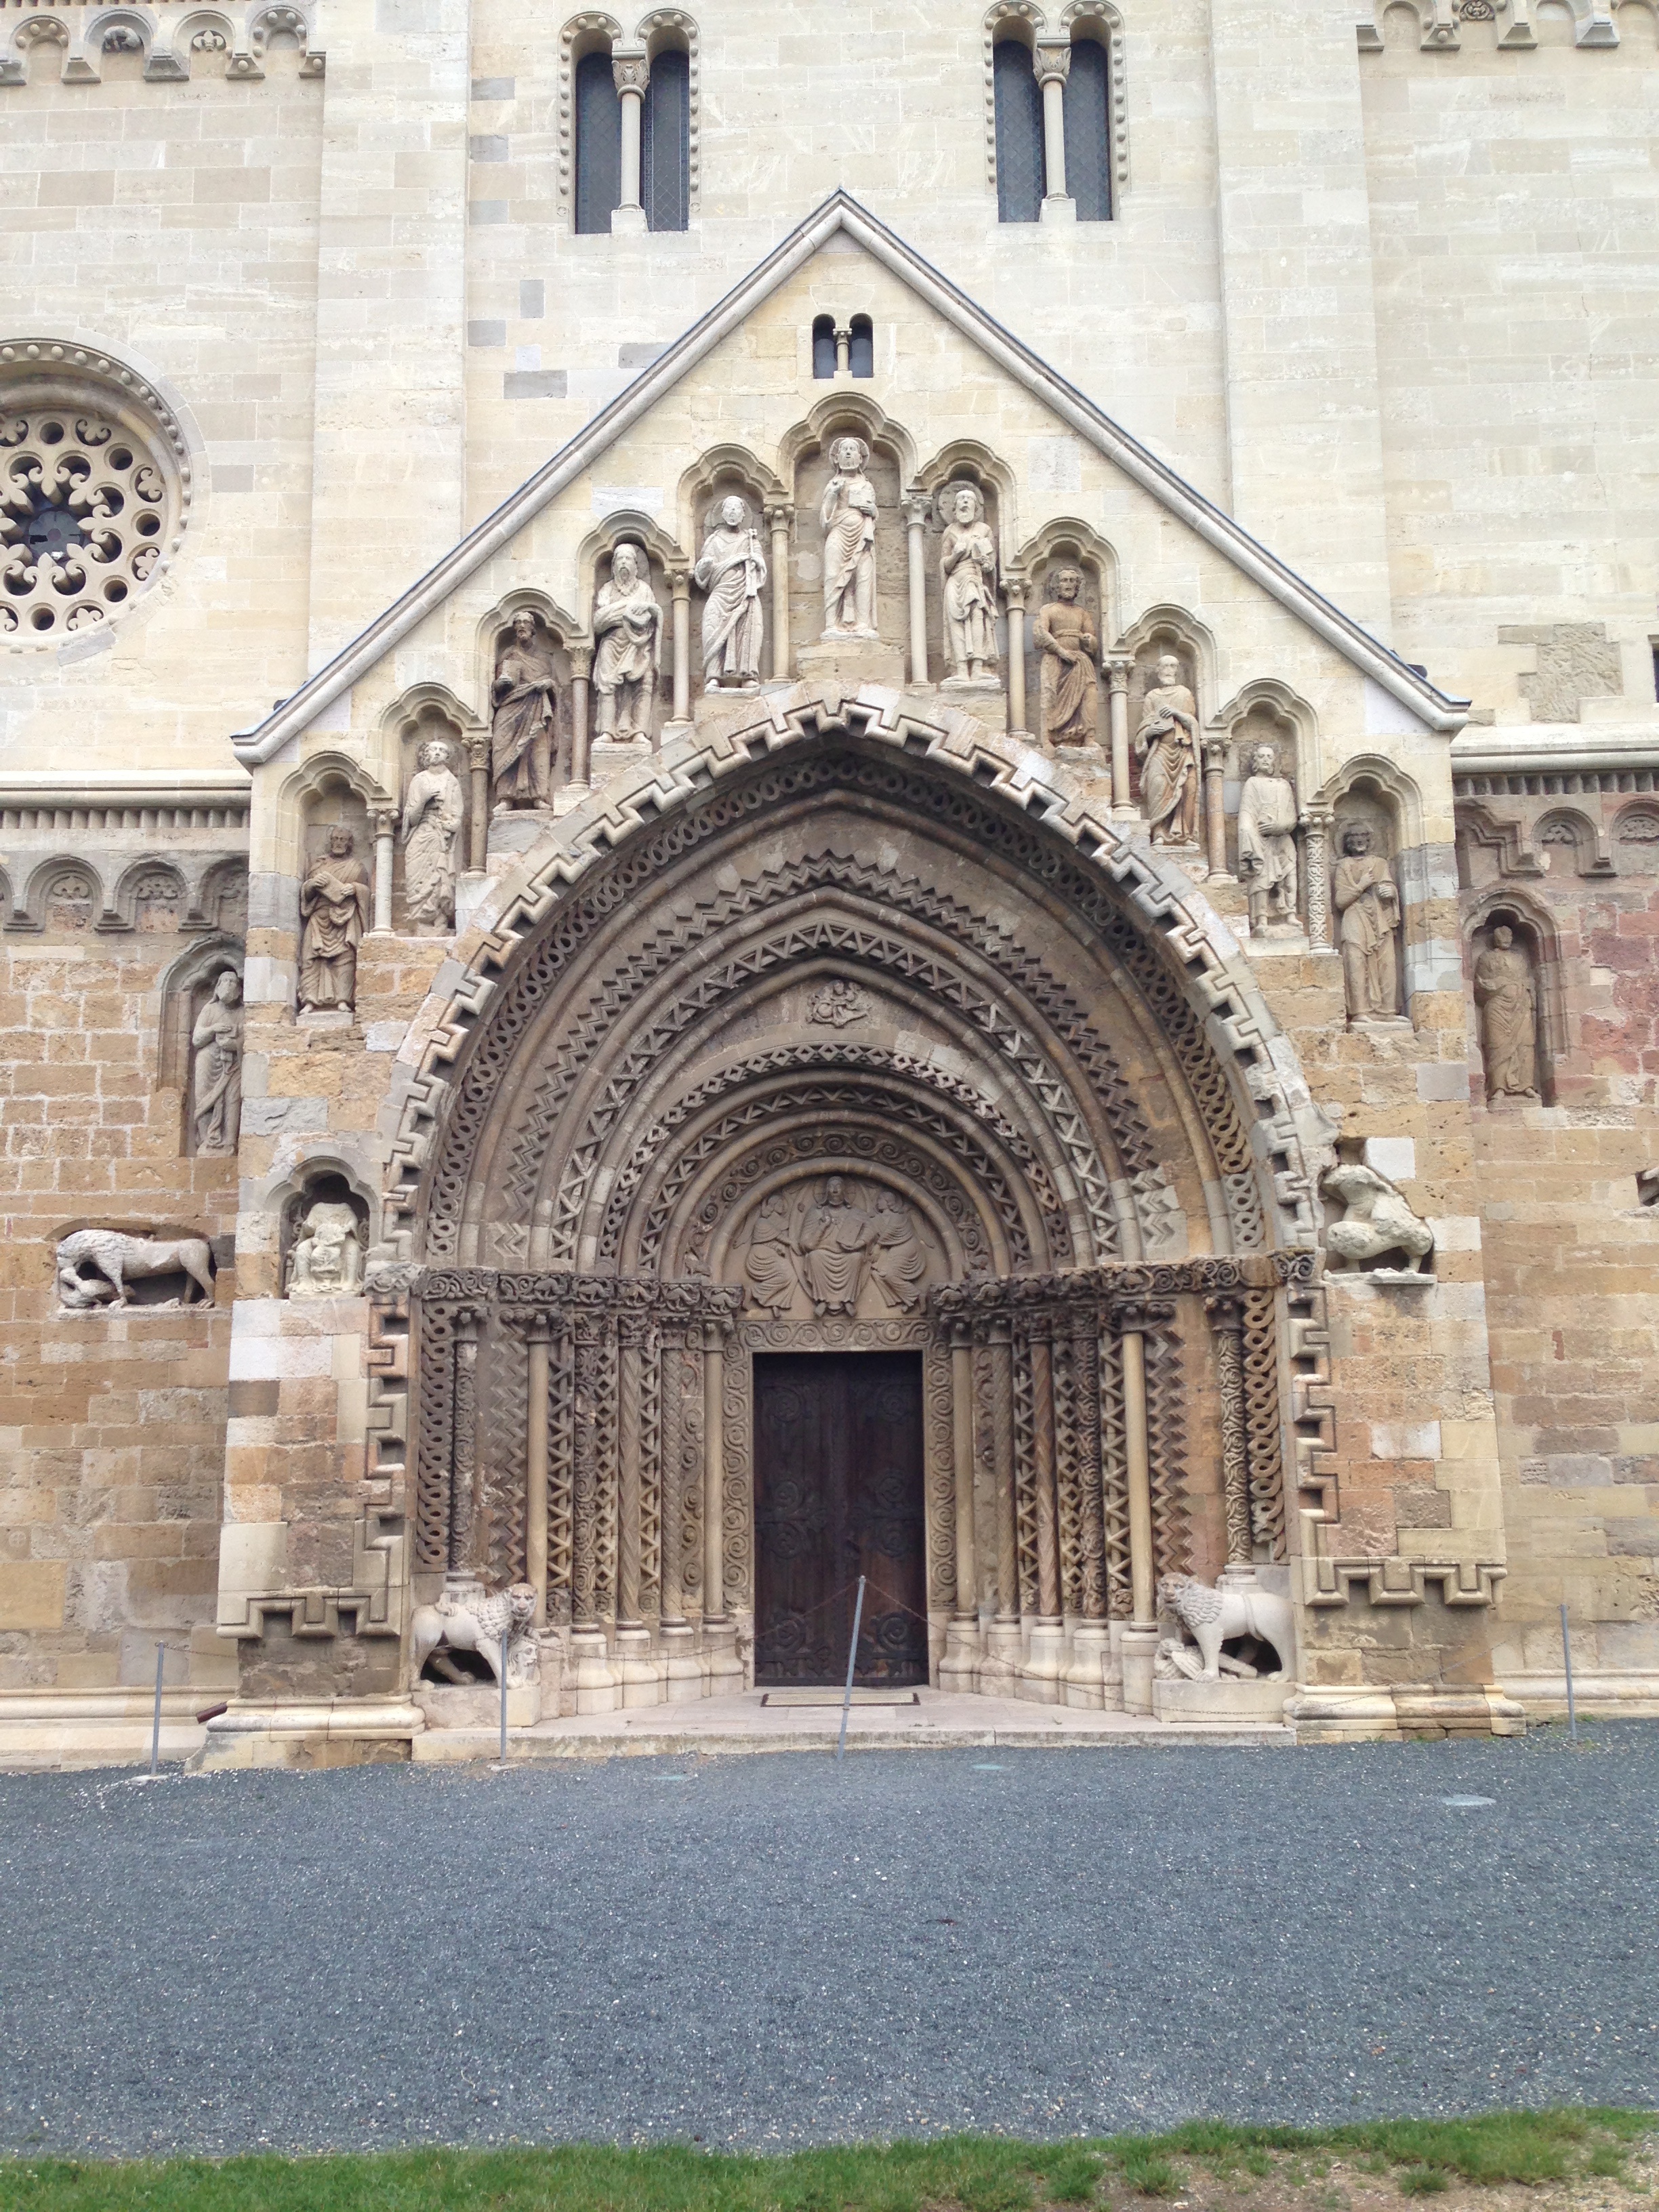
architecture, building, arch, facade, church, cathedral, chapel, gate, place of worship, baptistery, medieval architecture, monastery, synagogue, abbey, basilica, historic site, byzantine architecture, catherine j